Sally Smart

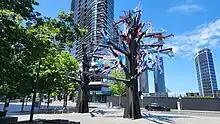
"Shadow Trees" in Melbourne

From 2006, Smart exhibited her "Exquisite Pirate" installation series internationally. One critic considered the name "a good analogy for Smart’s approach to making art", partly referencing the surrealist technique exquisite corpse, and also implying a strategy of breaking rules for profit, or, "In this case, for stunning visual invention, where phantasmagorical apparitions appear, wreak havoc and disappear into a sea of detail". Another reviewer perceived "a mass of fragments that are forever being reordered and rearranged to forge new meanings and modes of understanding ... Smart explores and eloquently articulates the complexities of these processes".